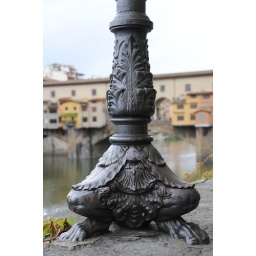
Street lamp base by the Arno